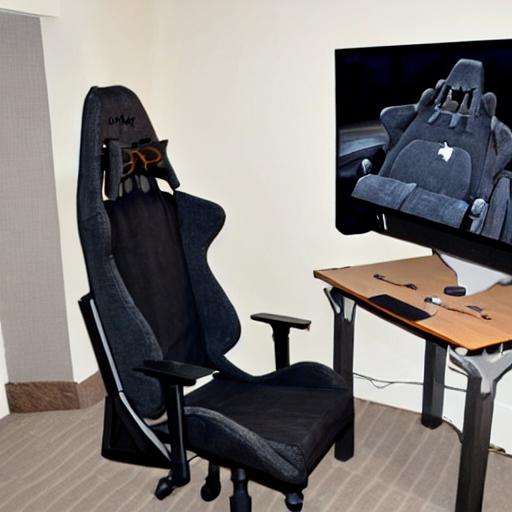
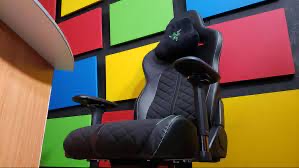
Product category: items_chair
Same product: no